Escape from Pompeii

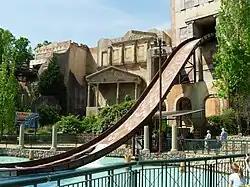
The final drop of Escape from Pompeii

Escape from Pompeii is a shoot-the-chutes water attraction designed by Intamin located at Busch Gardens Williamsburg in Williamsburg, Virginia.